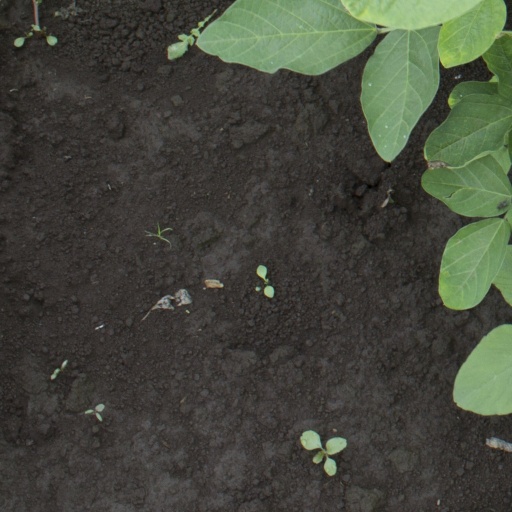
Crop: soybean